Henry Gray Turner House

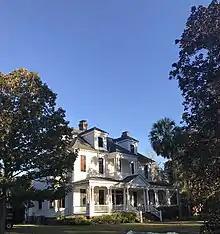

The Henry Gray Turner House, also known as Nocturne is a historic site in Quitman, Georgia. The estate, including the house, outbuildings, and grounds, was added to the National Register of Historic Places on January 8, 1980. The property is located at 802 Old Madison Road. The home is associated with Henry G. Turner.